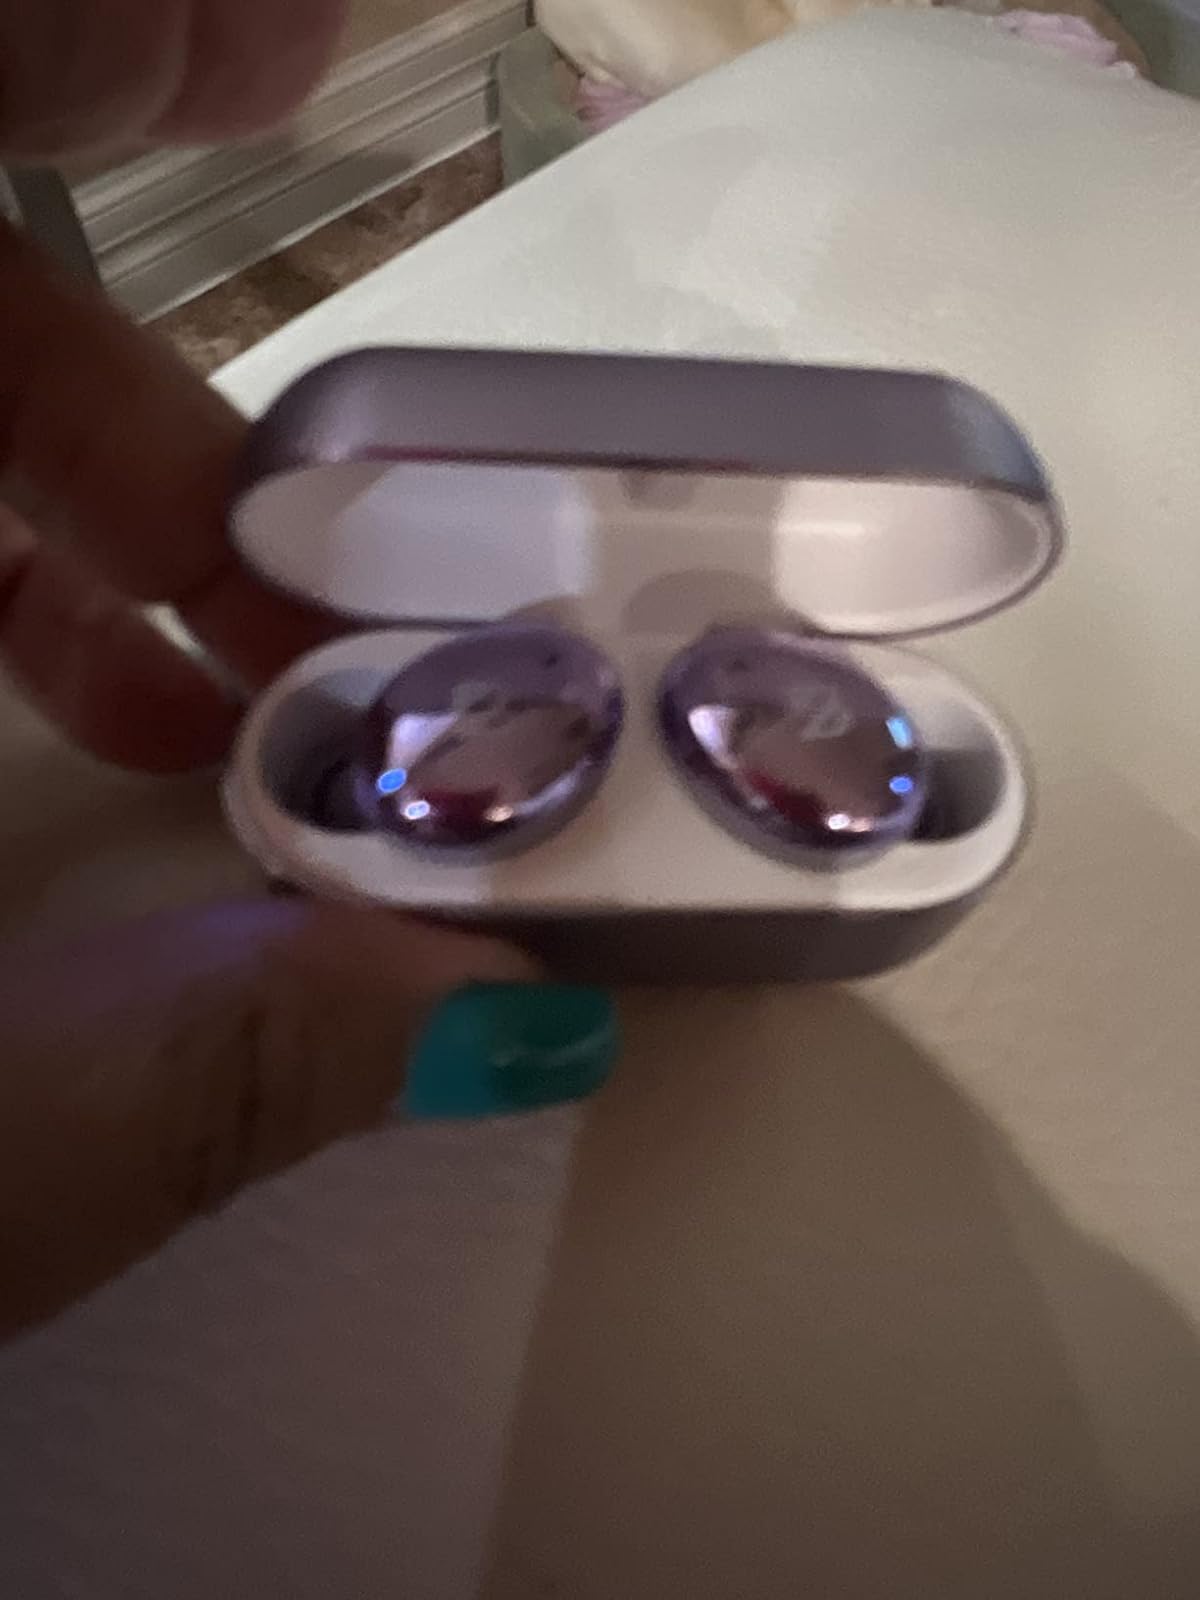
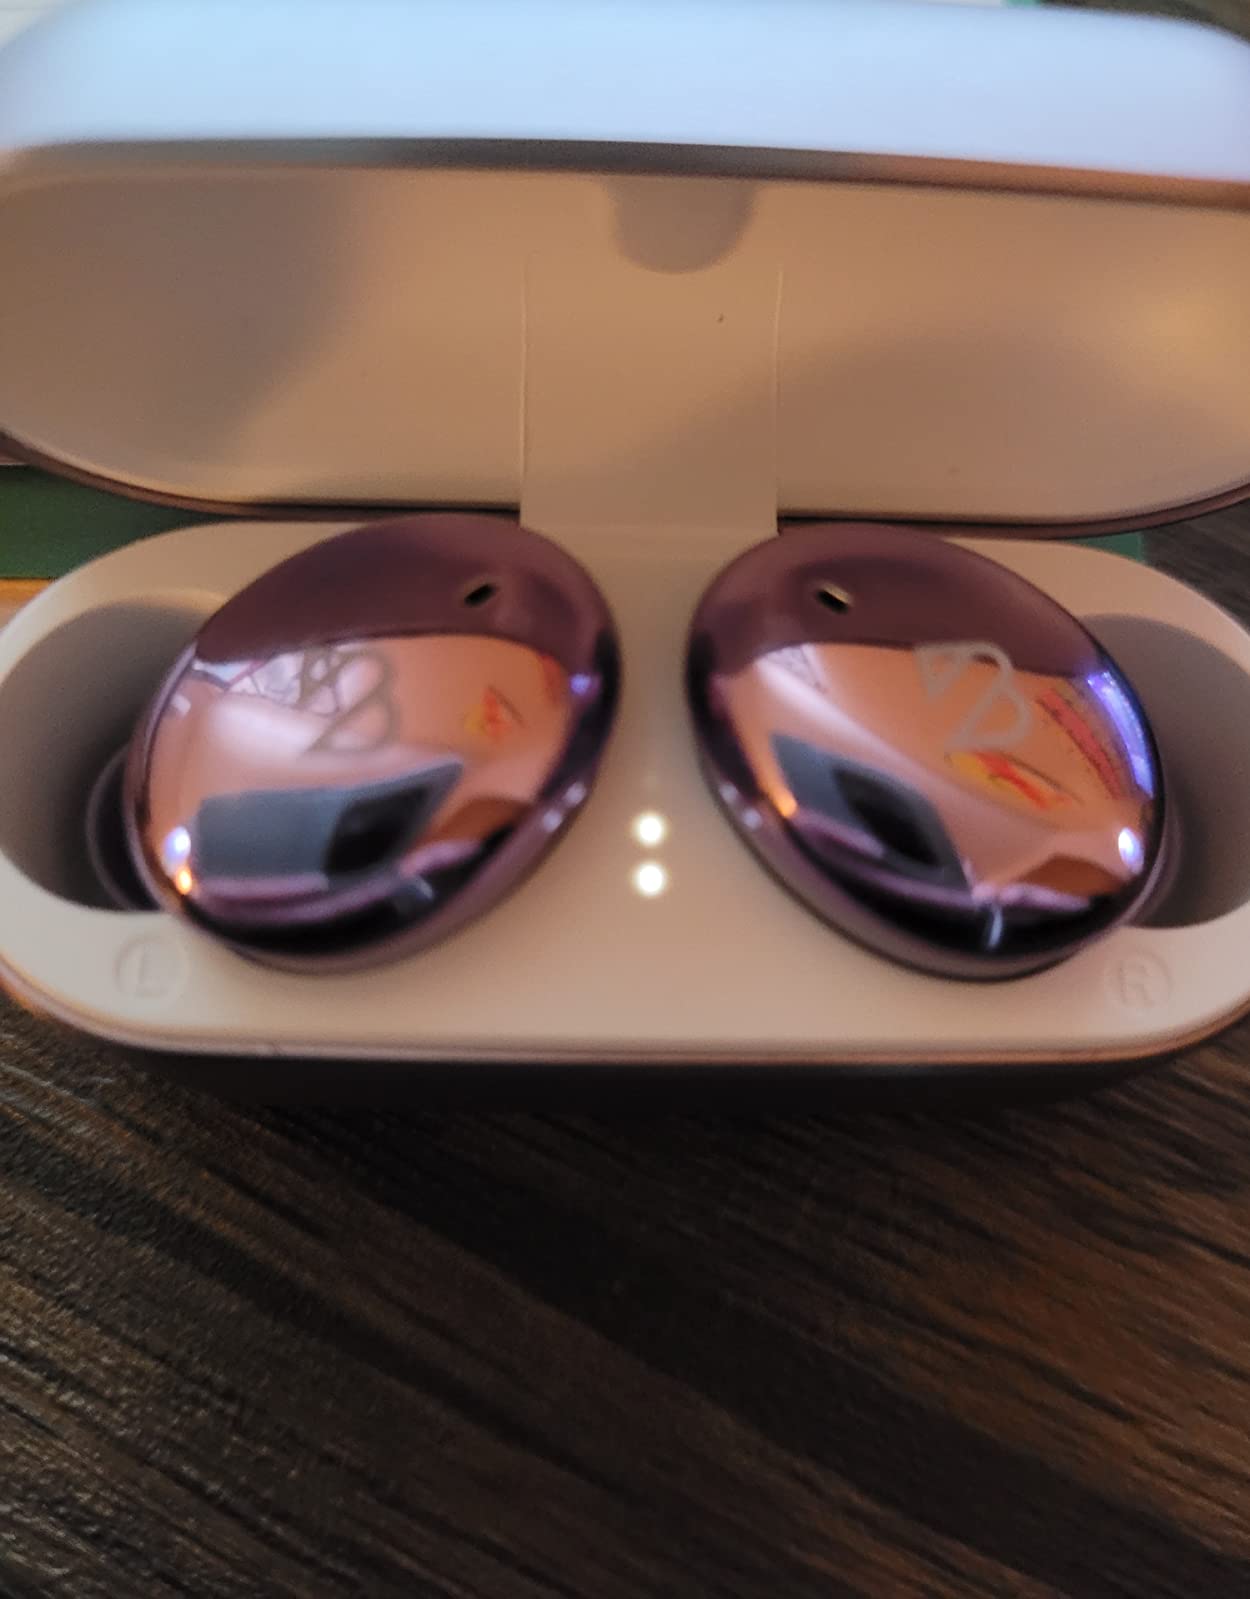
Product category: earbuds
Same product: yes